Sunnyside (novel)

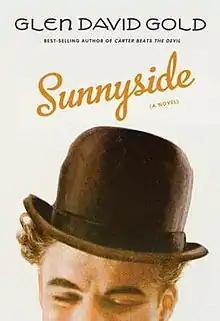
First edition

Sunnyside is a historical novel by Glen David Gold.